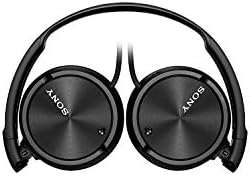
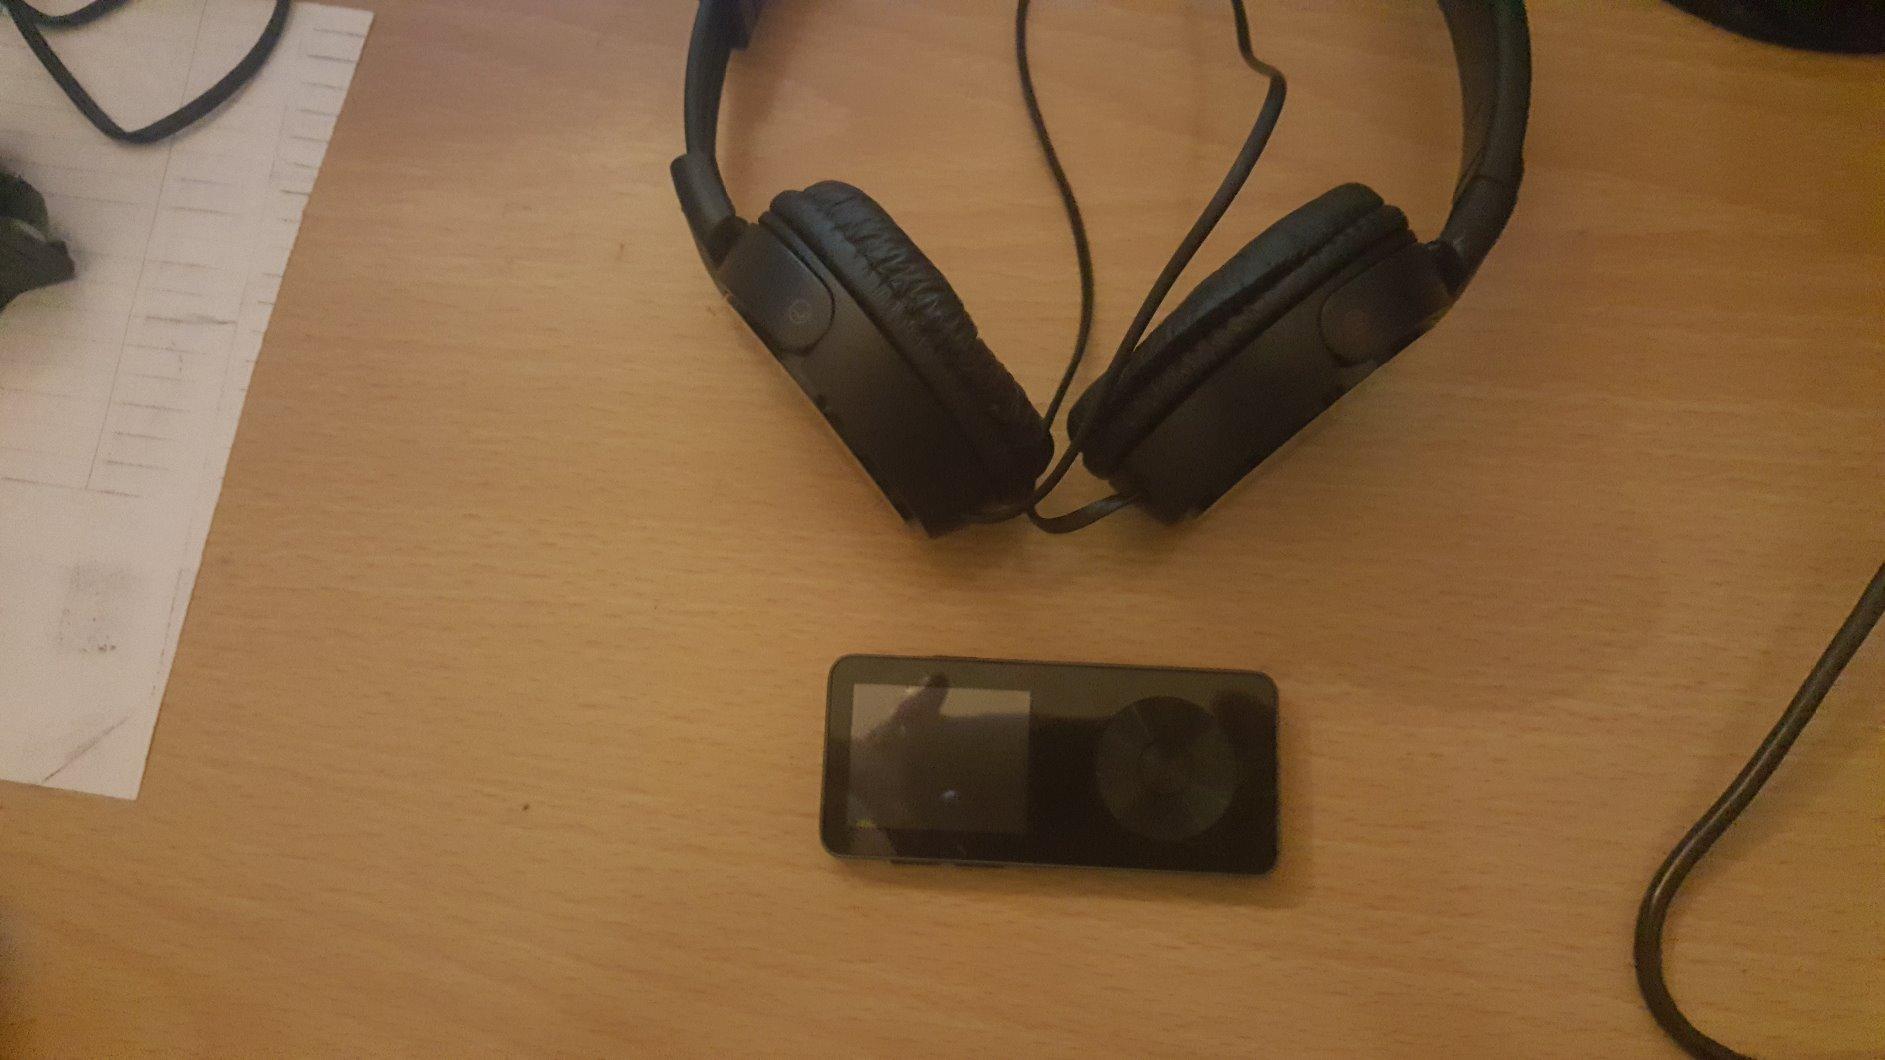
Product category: headphones
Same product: yes